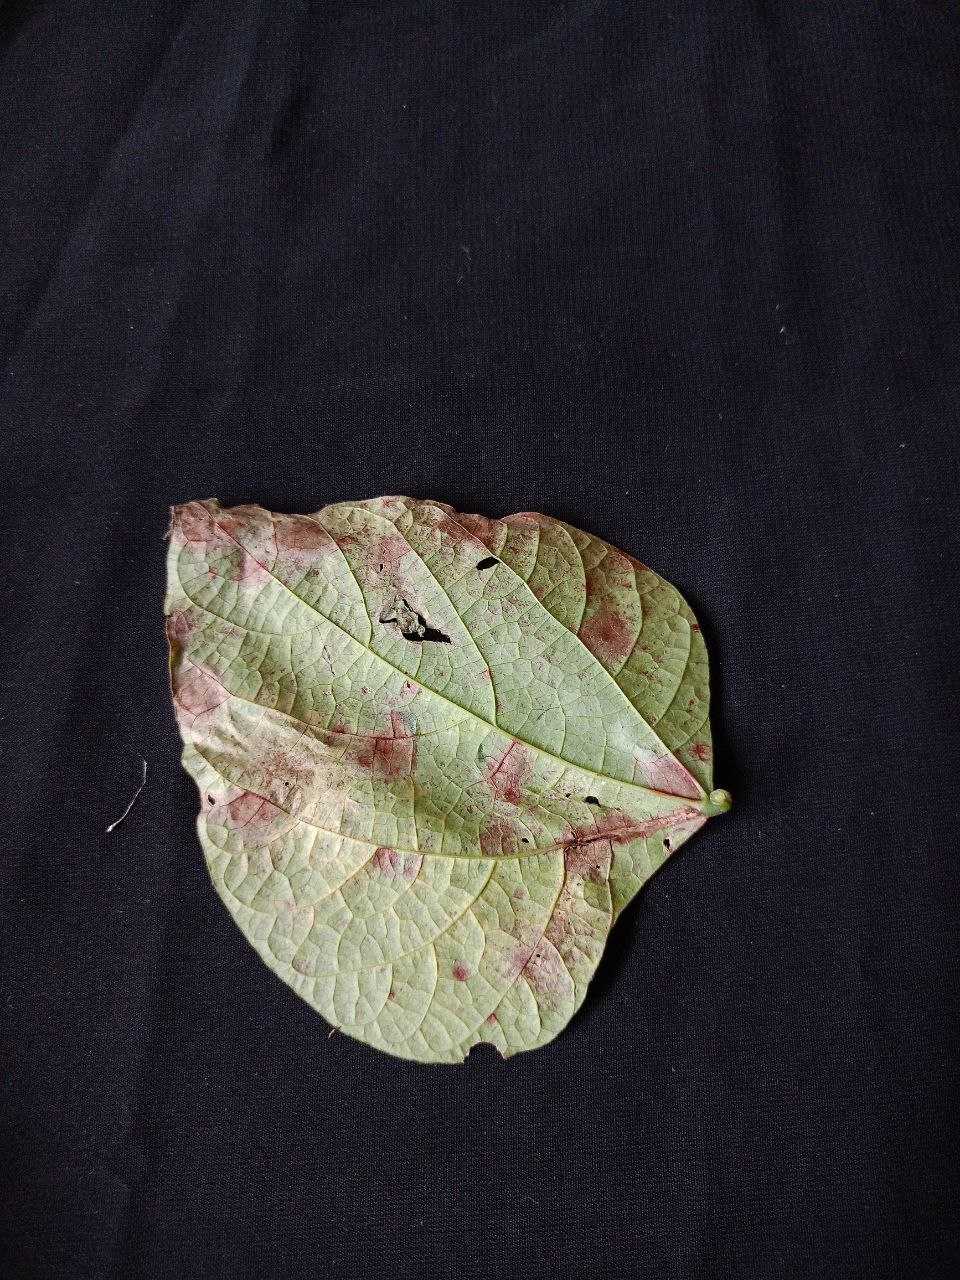
Crop: bean
Leaf condition: Blight